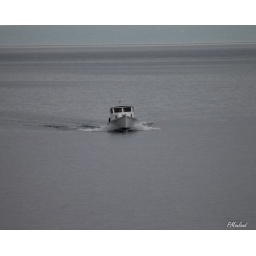
A boat (Sea Bird) coming up the bay taken from the beach below my wife's family property.